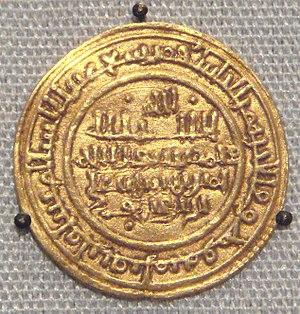
Al-Andalus est le terme qui désigne l'ensemble des territoires de la péninsule Ibérique et certains du sud de la France qui furent, à un moment ou un autre, sous domination musulmane entre 711 et 1492. L'Andalousie actuelle, qui en tire son nom, n'en constitua longtemps qu'une petite partie.